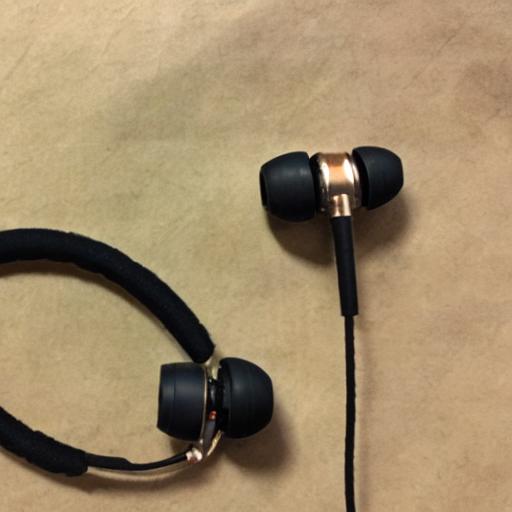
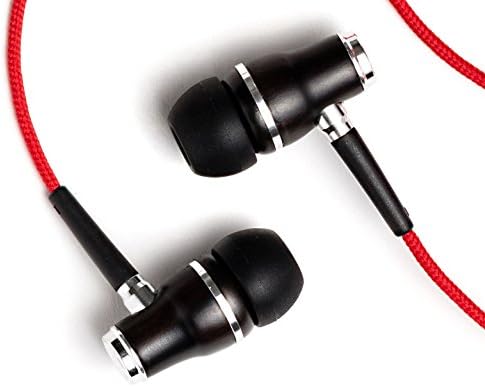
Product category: headphones
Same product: no